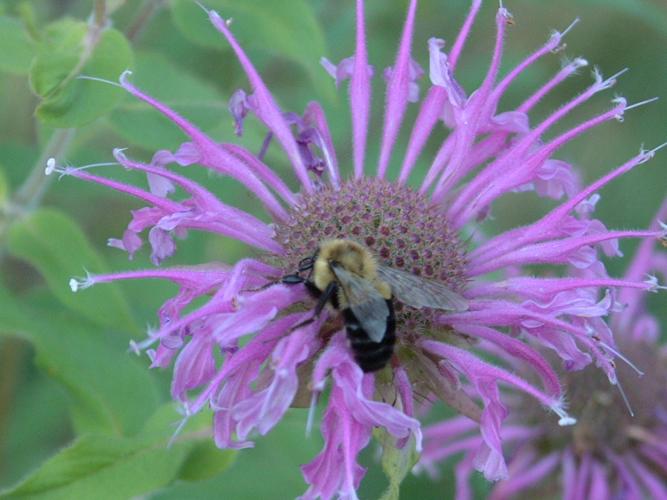
Label: bee balm